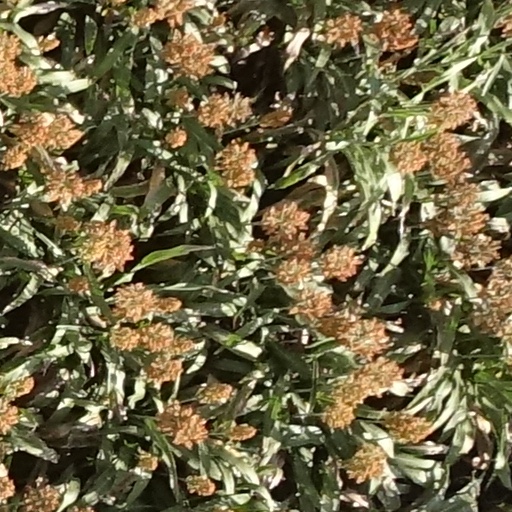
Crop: sorghum